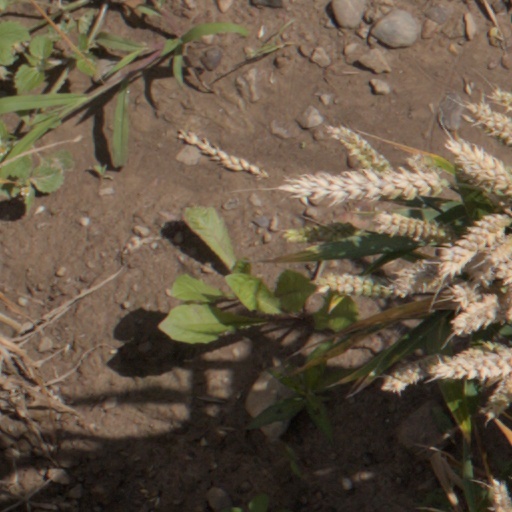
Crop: wheat